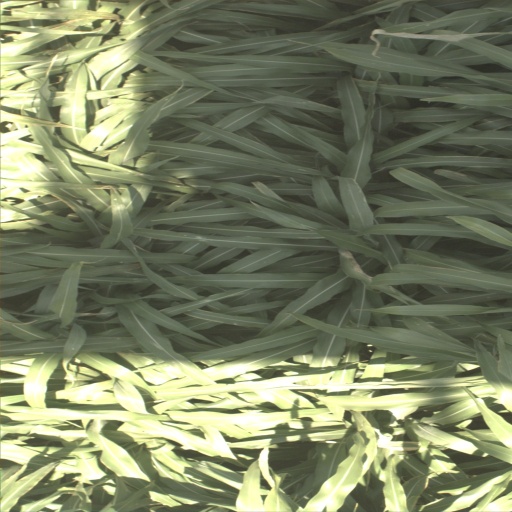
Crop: sorghum